Gavin MacLeod

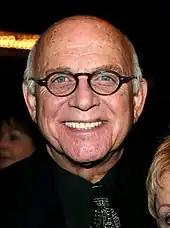
MacLeod in 2006

On November 5, 2013, MacLeod joined his "Love Boat" cast mates live on the CBS daytime show "The Talk". A full one-hour episode was dedicated to the cast reunion. The "Talk" co-hosts dressed in costumes to commemorate their special guests' arrivals. Spanish-American actress Charo also appeared on the reunion show. Charo guest-starred in eight episodes of "The Love Boat". Jack Jones performed the "Love Boat" theme song, which he introduced in 1977.